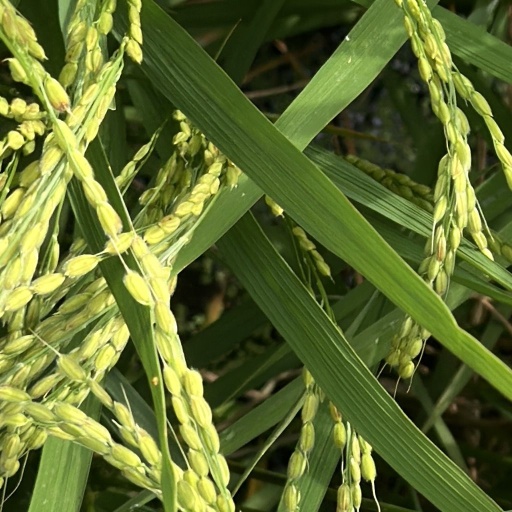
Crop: rice